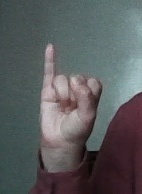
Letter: meem